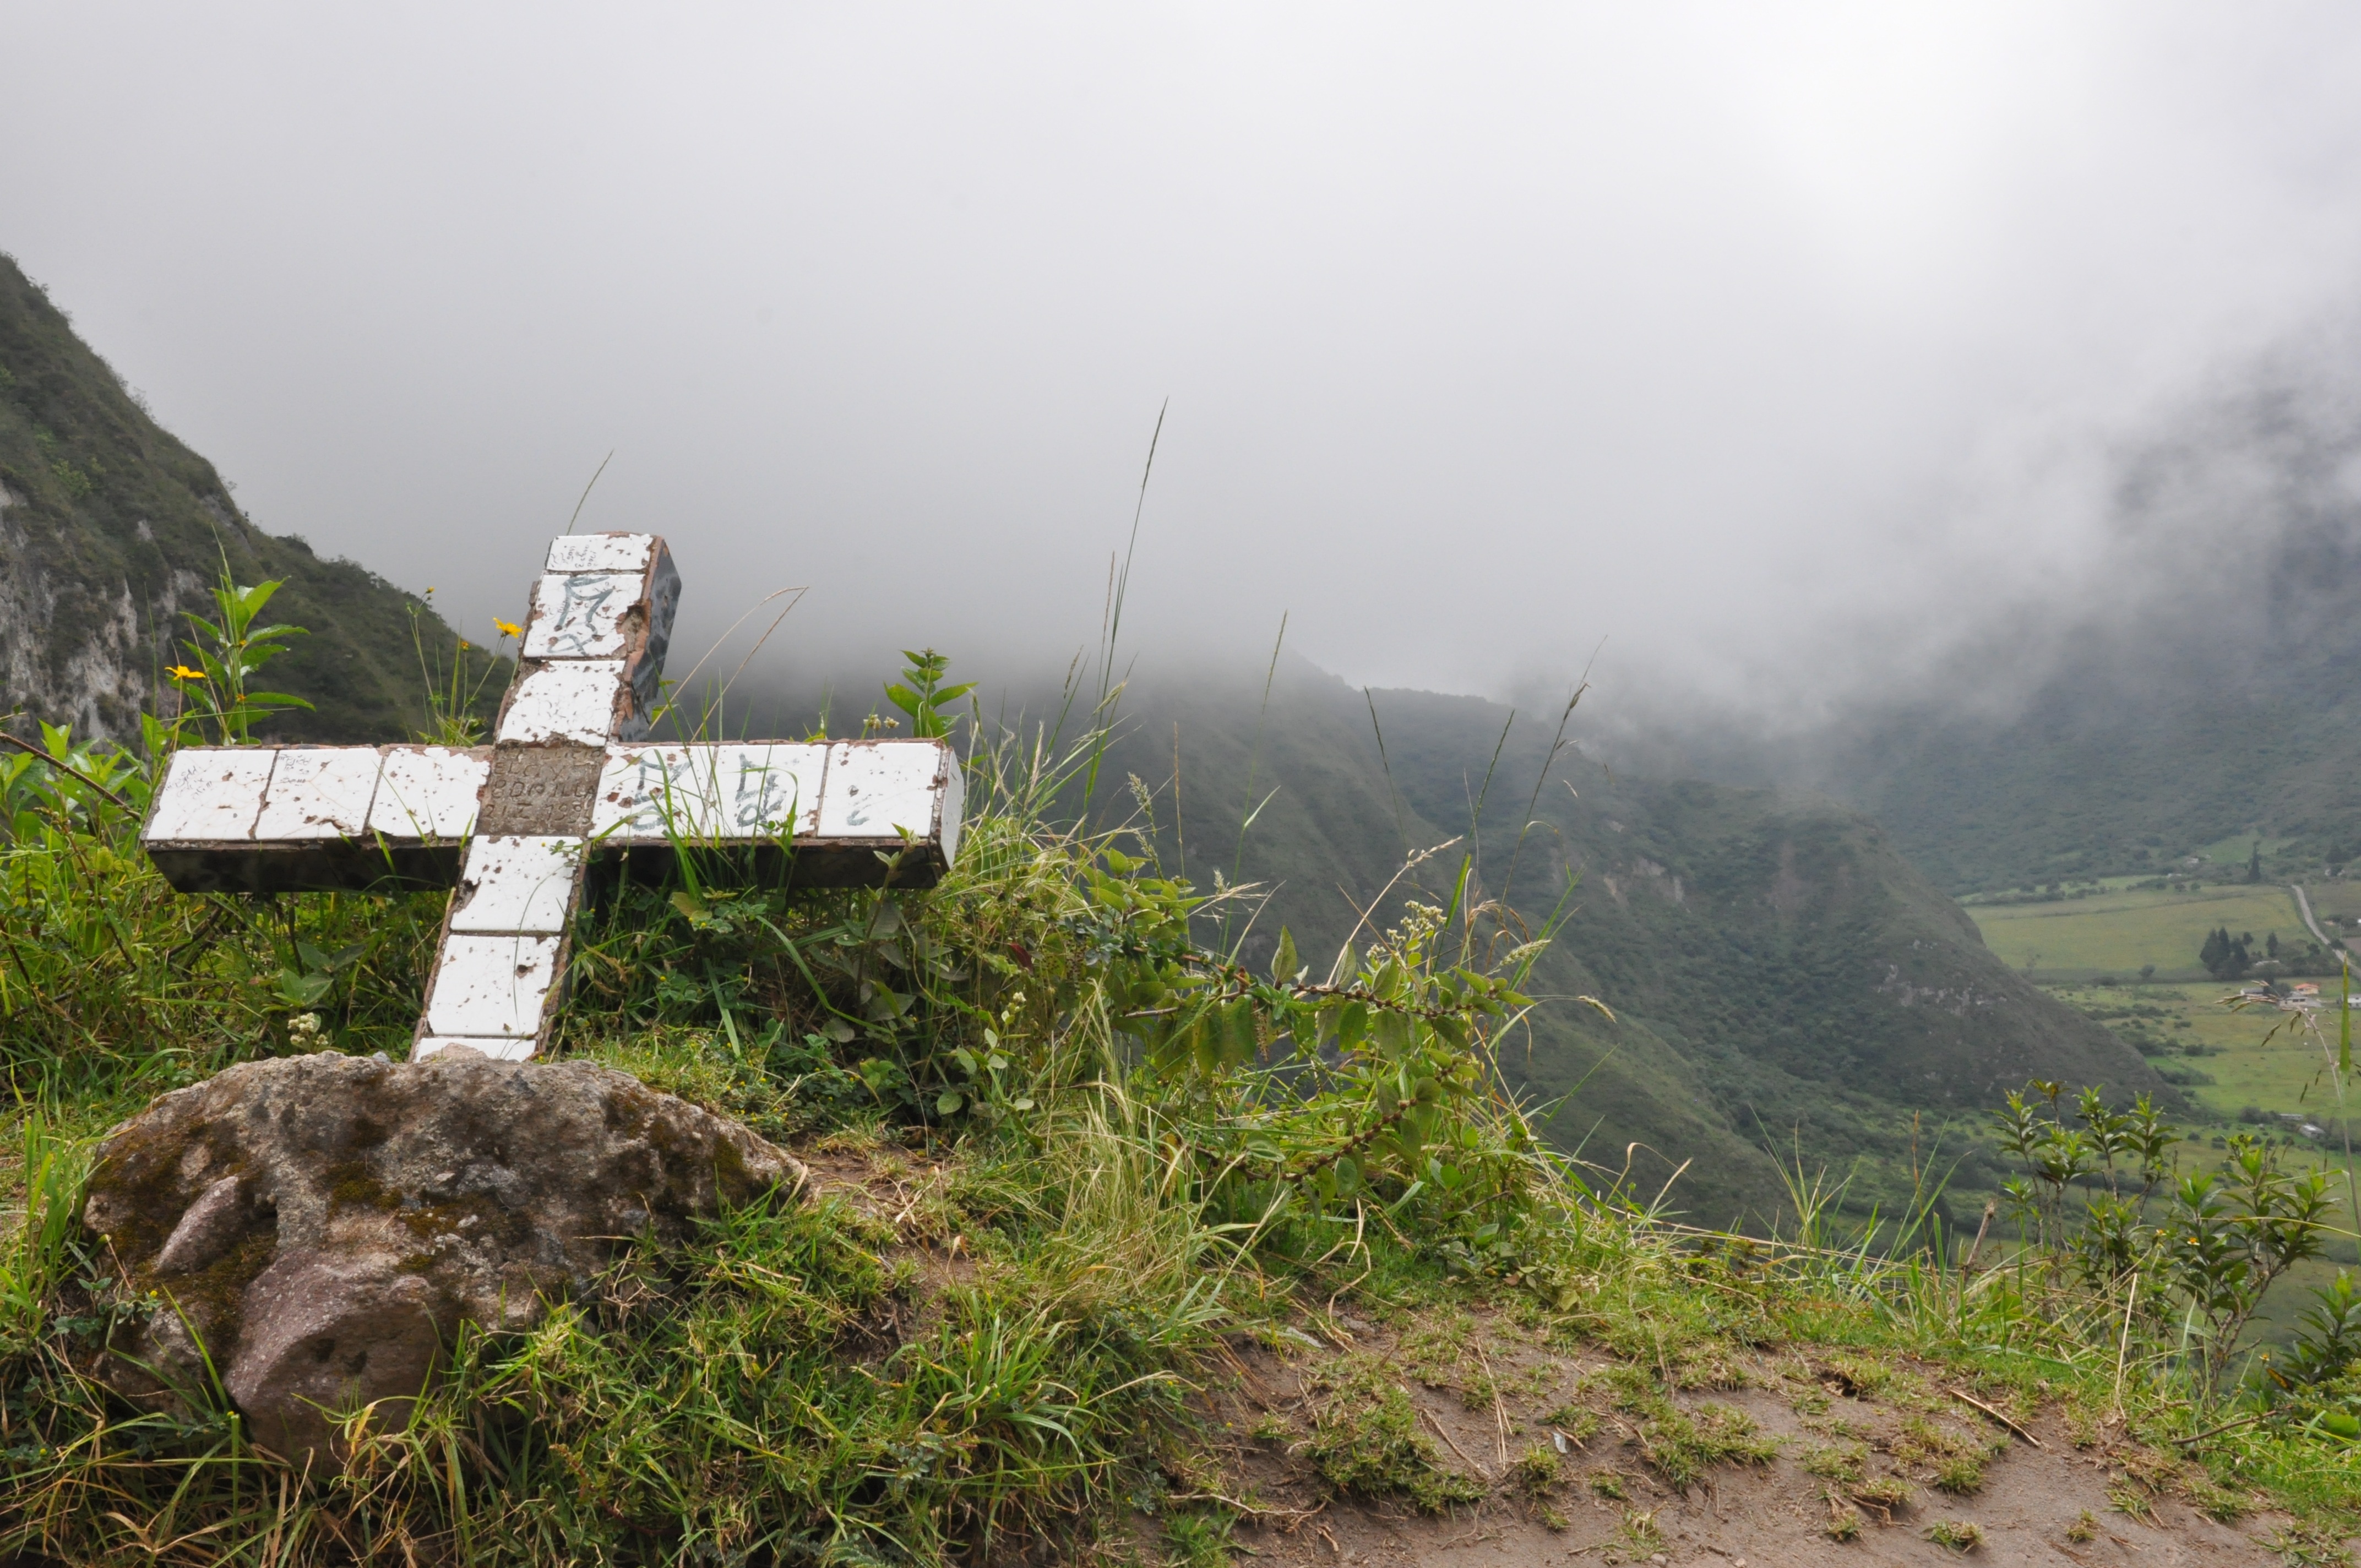
landscape, nature, mountain, fog, hill, valley, mountain range, village, solo, crater, terrain, clouds, cruz, ecuador, quito, rural area, atmospheric phenomenon, mountainous landforms, geological phenomenon, pululahua